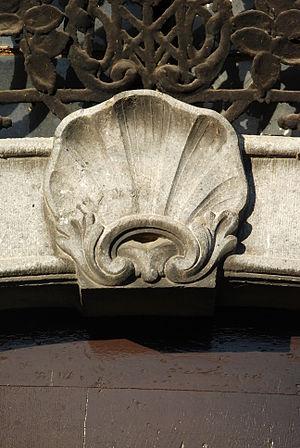
Belgique - Brabant wallon - Chapelle Notre-Dame des Affligés de Ways
La chapelle Notre-Dame des Affligés est une chapelle située à Ways, section de la ville belge de Genappe, dans la province du Brabant wallon.